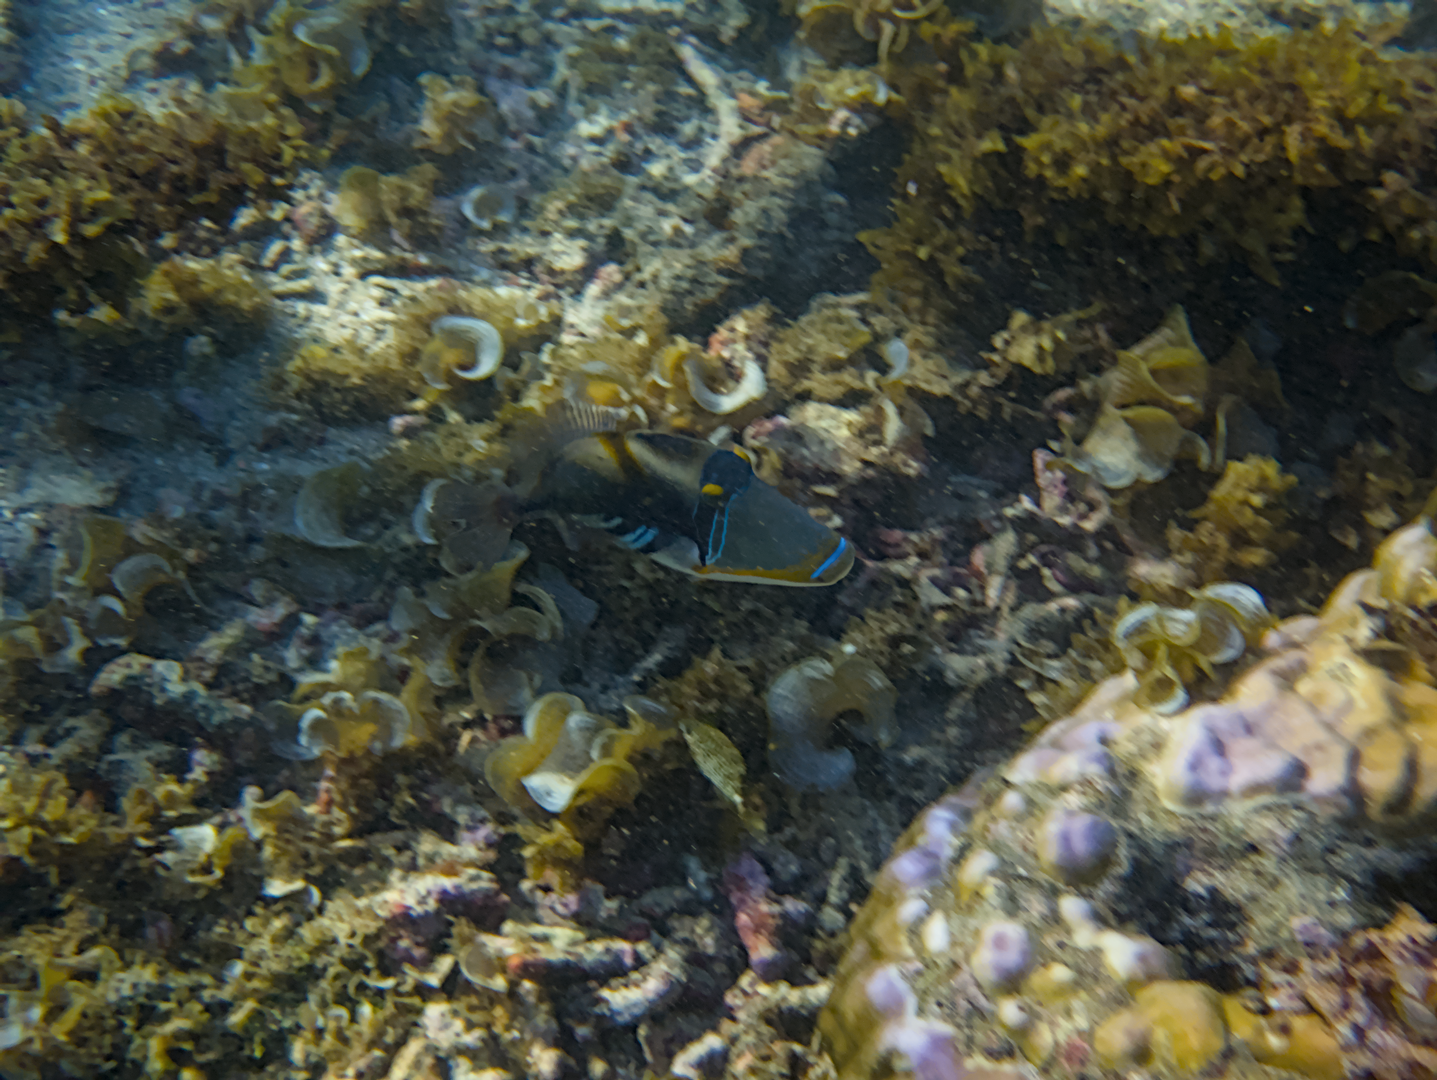
Rhinecanthus aculeatus (Lagoon Triggerfish)